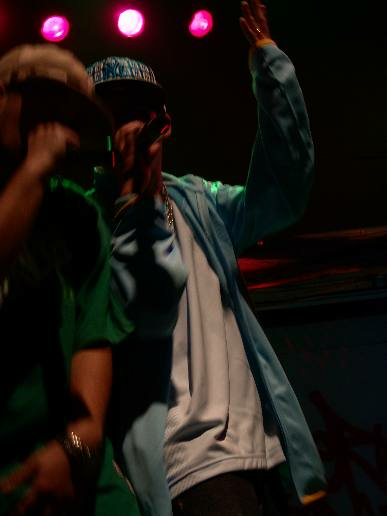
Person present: Yes